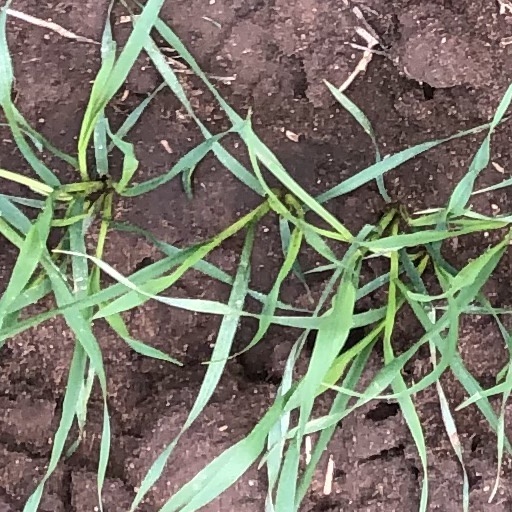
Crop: wheat